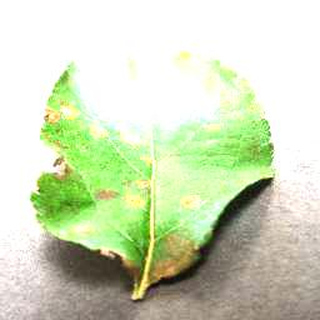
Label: apple_cedar_apple_rust